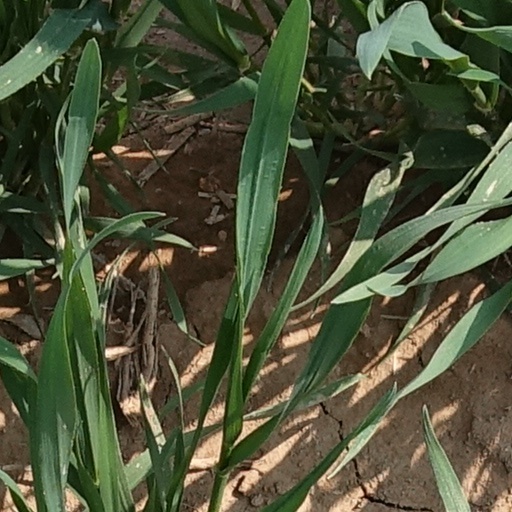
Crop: wheat